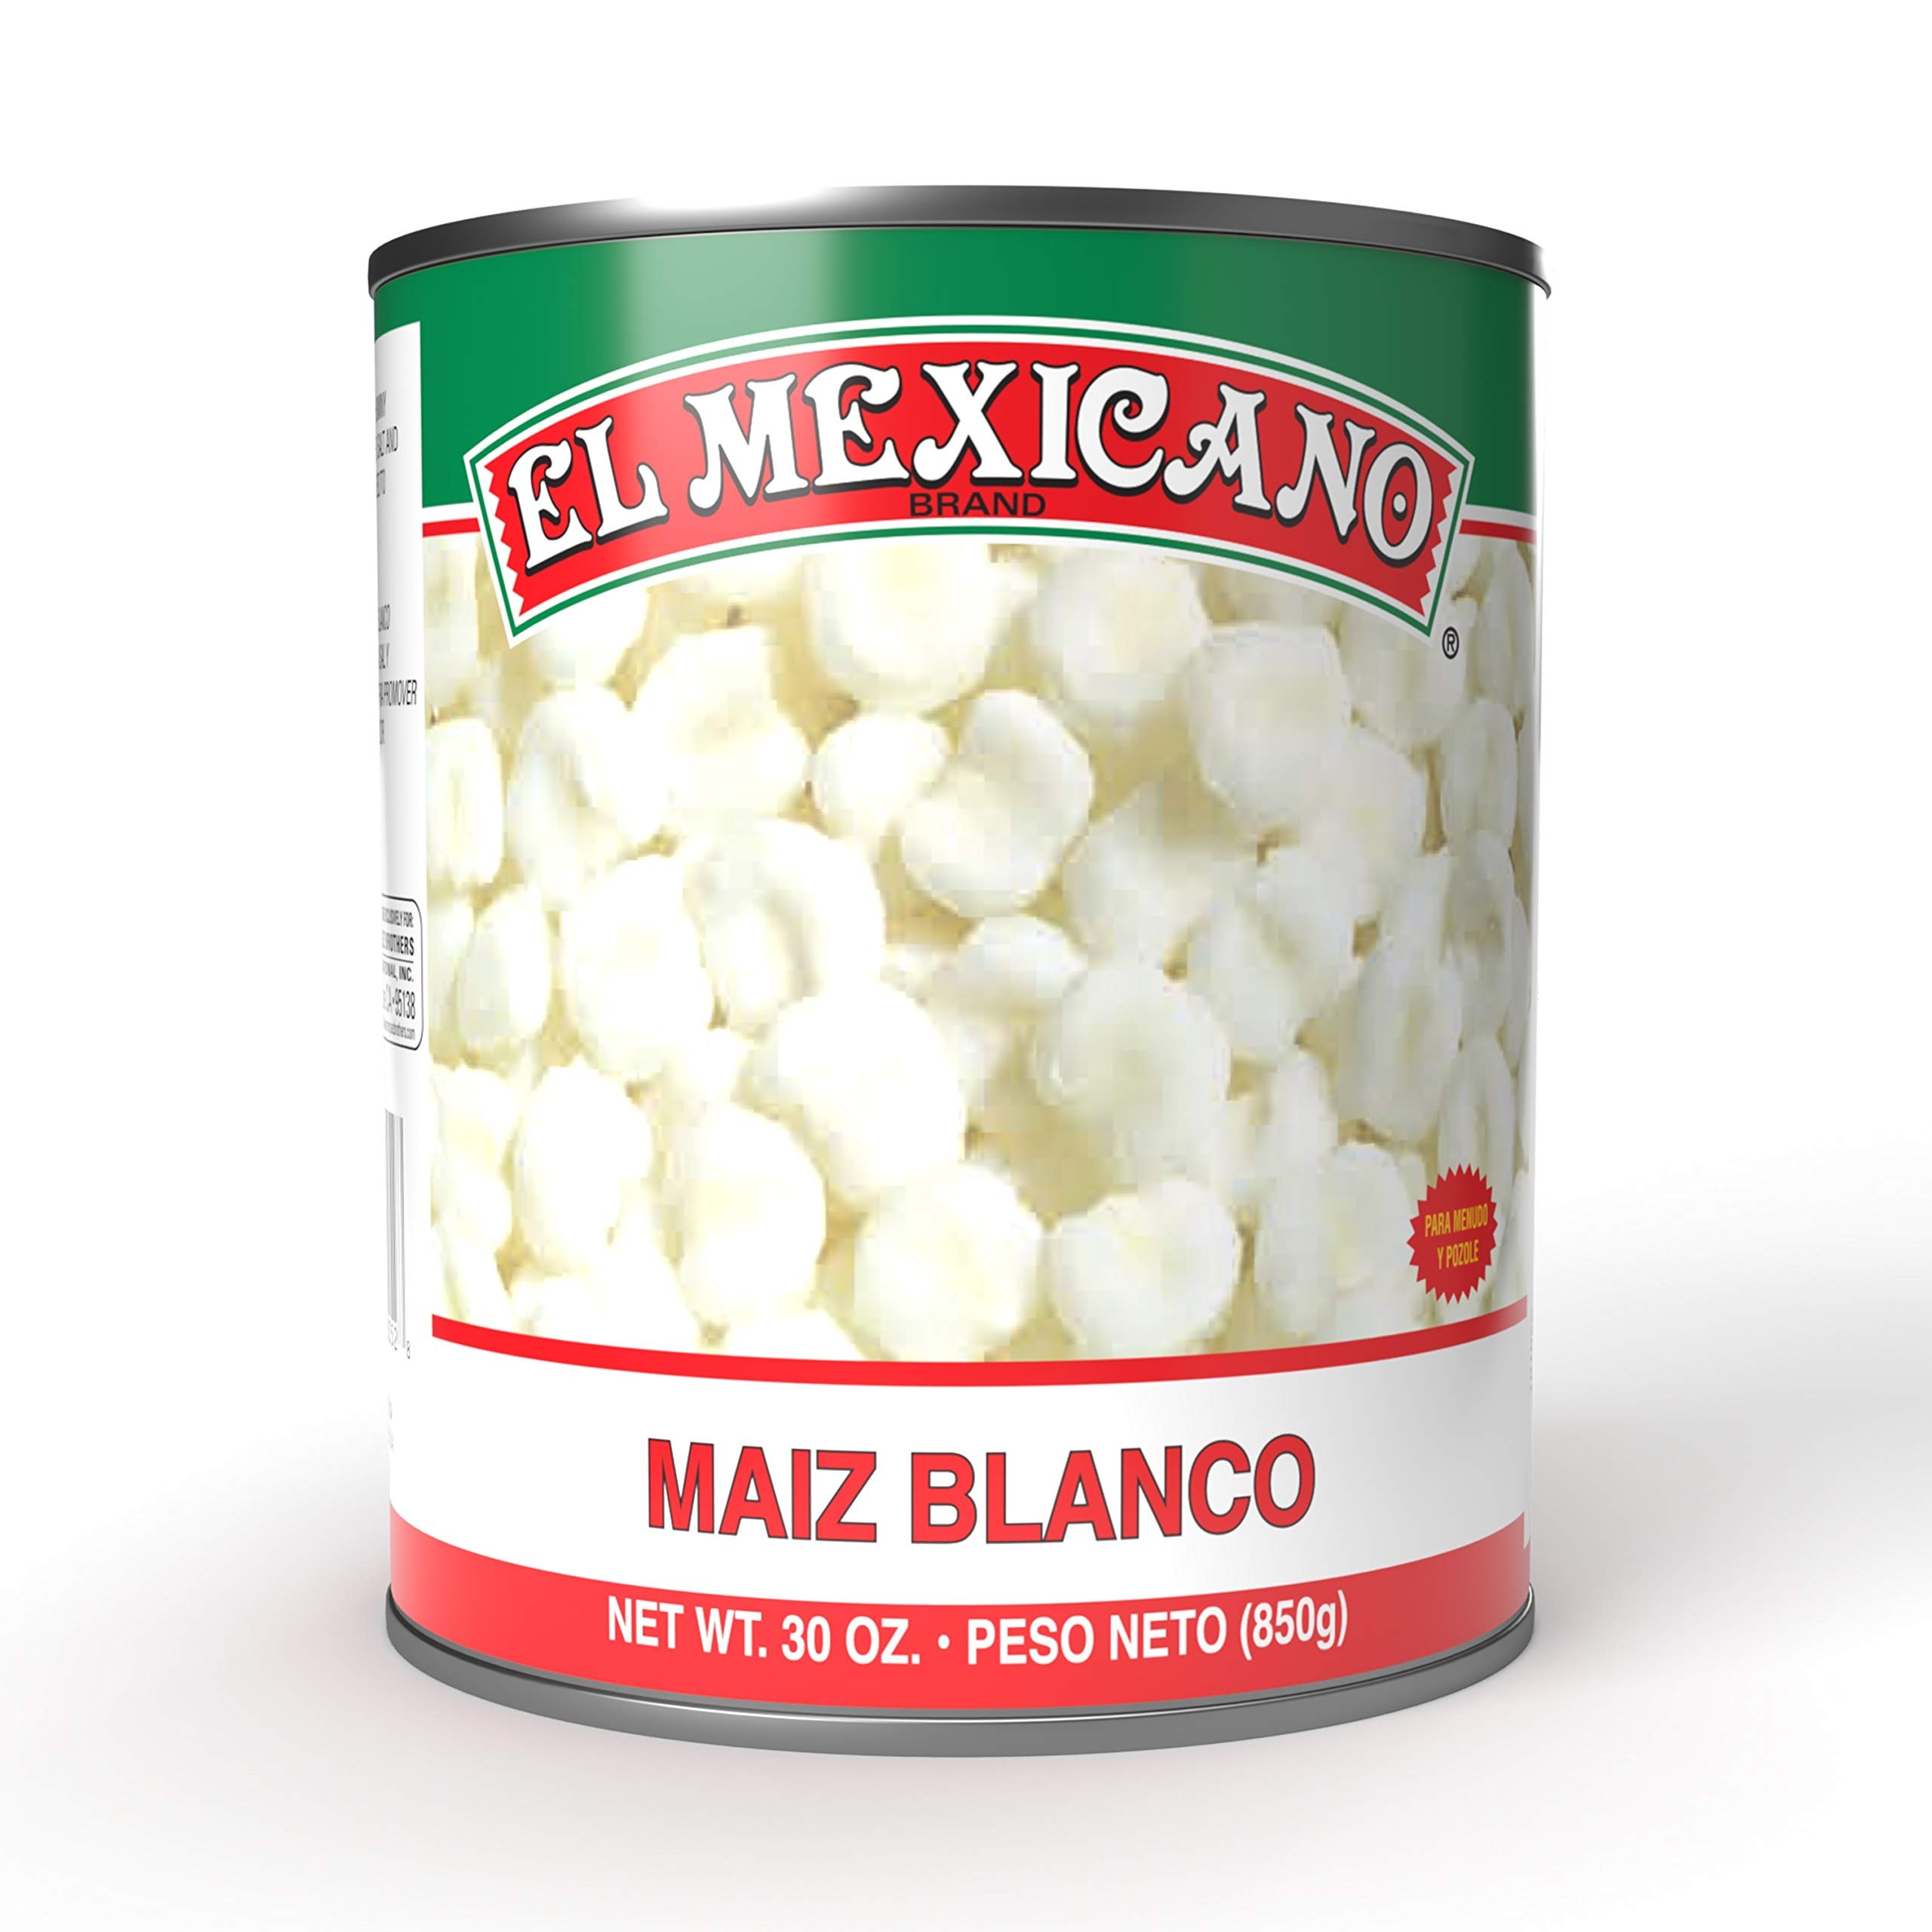
Item Name: El Mexicano White Hominy (29oz single)
Bullet Point 1: El Mexicano White Hominy
Bullet Point 2: Size: 29 oz (Single Can)
Bullet Point 3: El Mexicano White Hominy is great for all your pozole recipes. Buyer will be receiving a 29oz can. El Mexicano embracing our culture and values through our brand. Delivering premium authentic products with the highest standards of quality and freshness since 1981.
Product Description: El Mexicano White Hominy is great for all your pozole recipes. Buyer will be receiving a 29oz can. El Mexicano embracing our culture and values through our brand. Delivering premium authentic products with the highest standards of quality and freshness since 1981.
Value: 29.0
Unit: Ounce

Price: 2.14